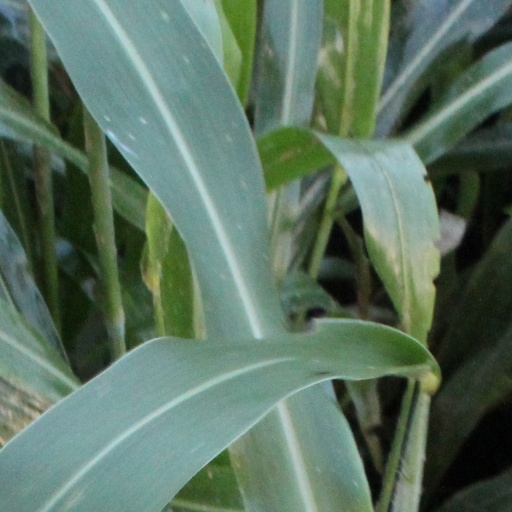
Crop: sorghum